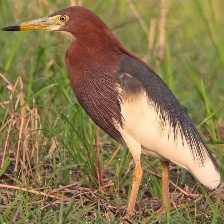
Species: CHINESE POND HERON
Scientific name: ARDEOLA BACCHUS
ImageNet parent category: little_blue_heron